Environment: lab
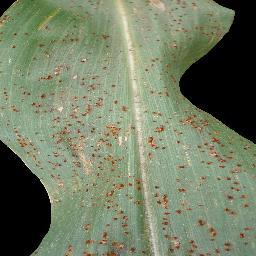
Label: common_rust